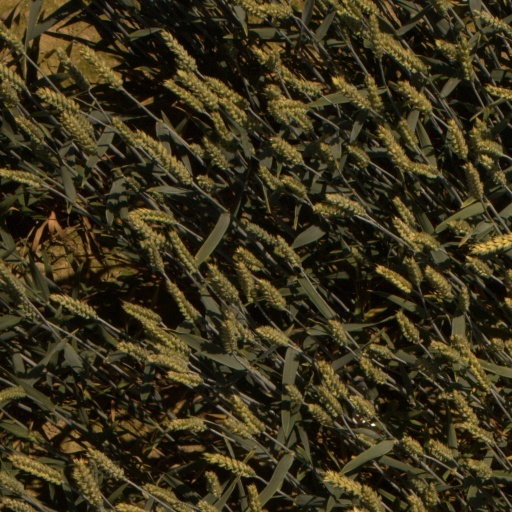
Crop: wheat